Lee Joon-gi

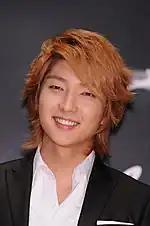
Lee at the Japan FM press conference in 2009

Lee was then cast as the second lead character in SBS's "My Girl" alongside Lee Da-hae and Lee Dong-wook. With an average viewership rating of 20%, the romance comedy series became a hit during its run both domestically and across Asia, further catapulting Lee into Korean Wave stardom. Due to the drama's popularity, the 'Lee Joon-gi Syndrome' occurred, establishing himself as a cultural icon of his time.